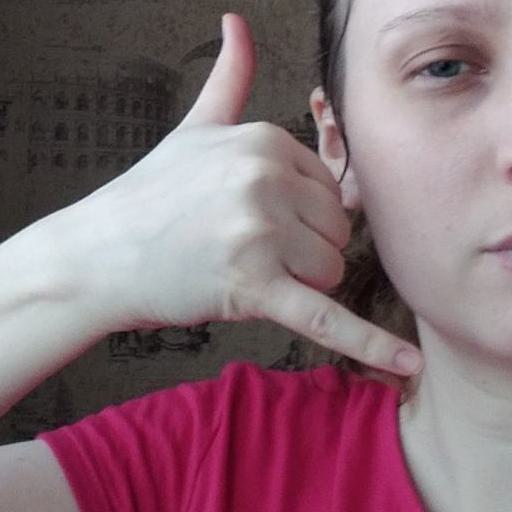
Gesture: call